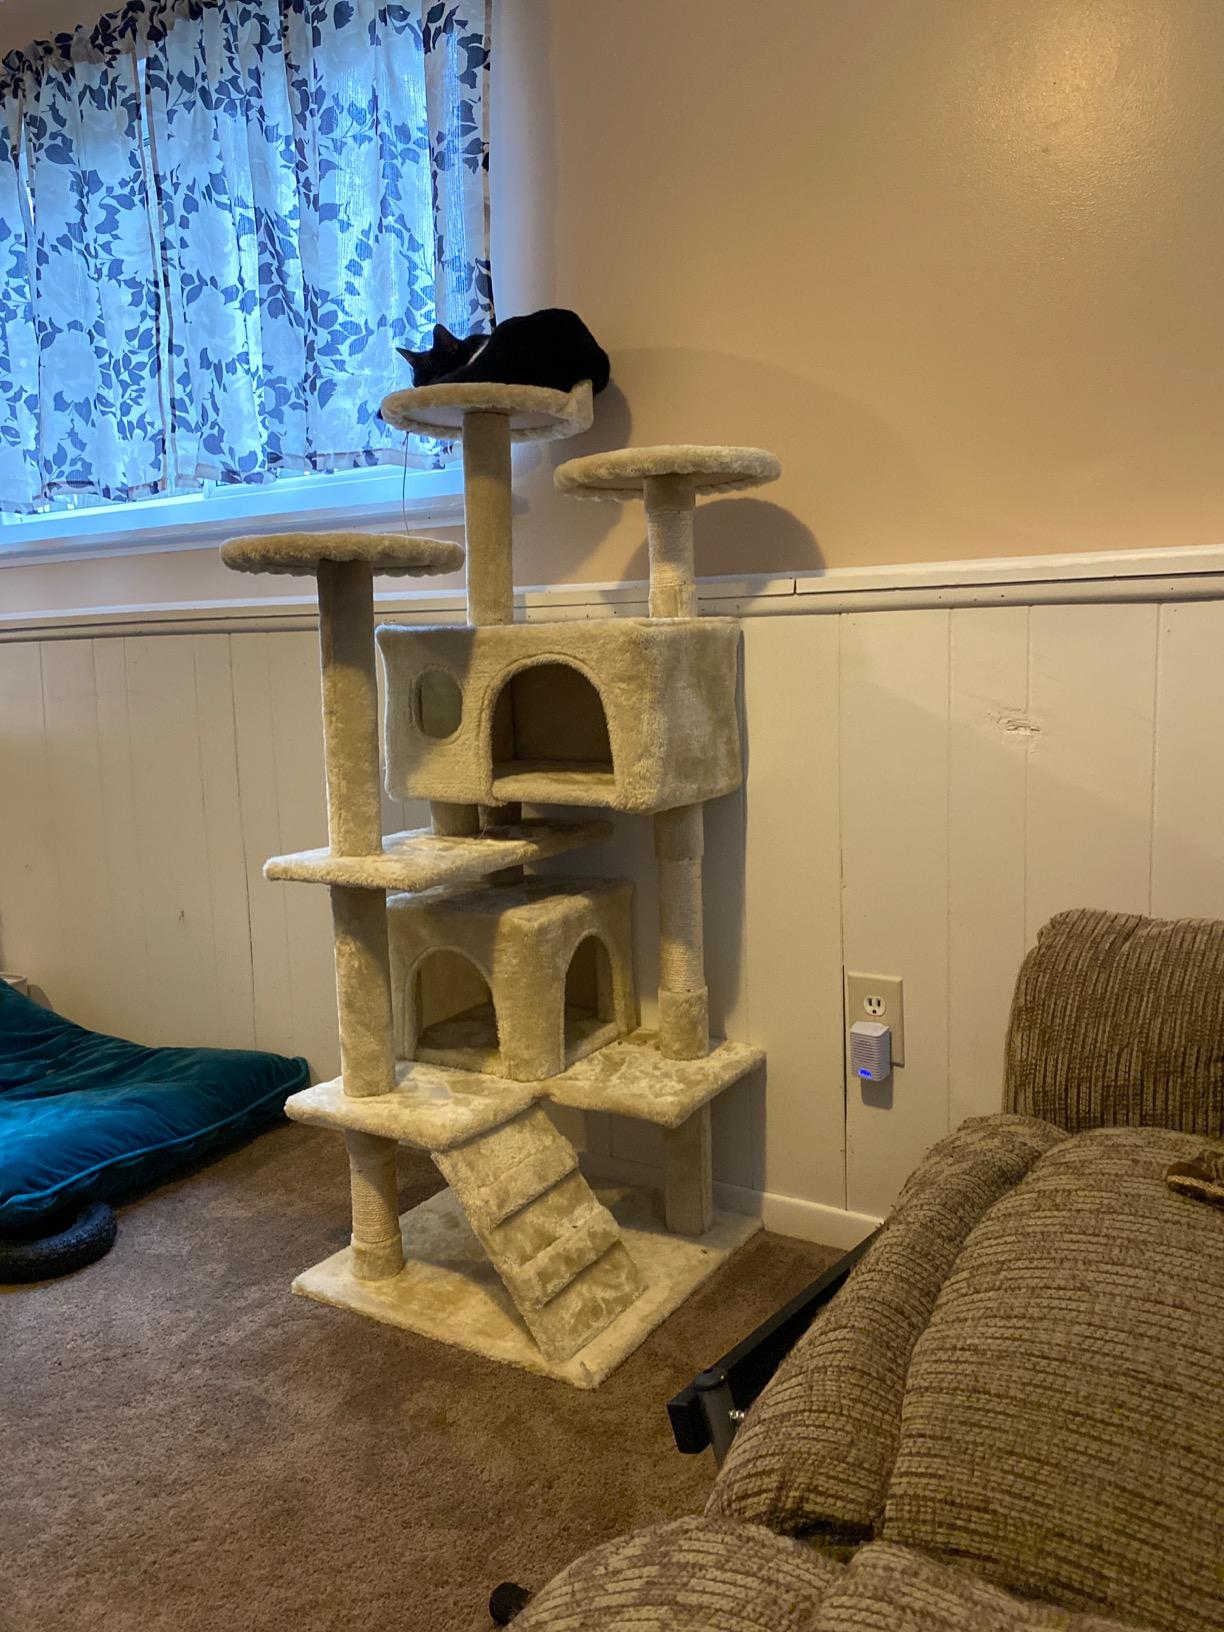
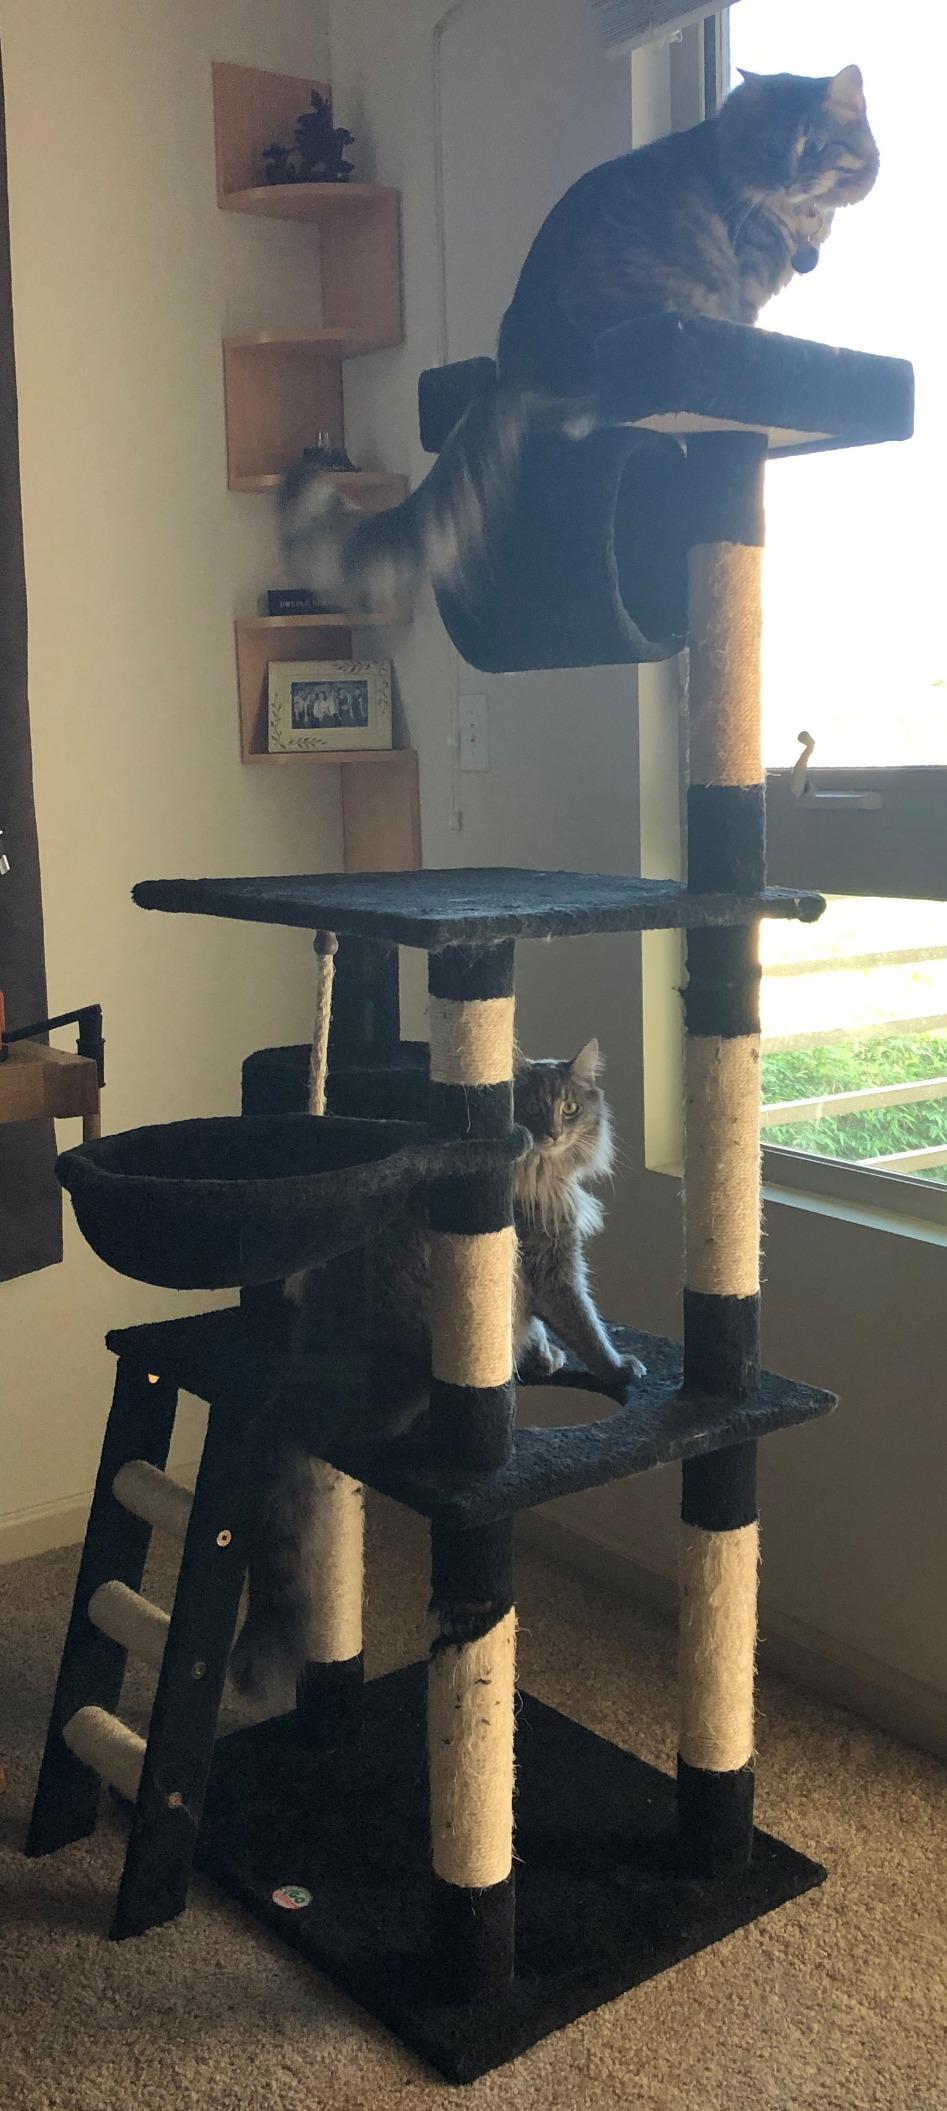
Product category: items_cat tree
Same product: no